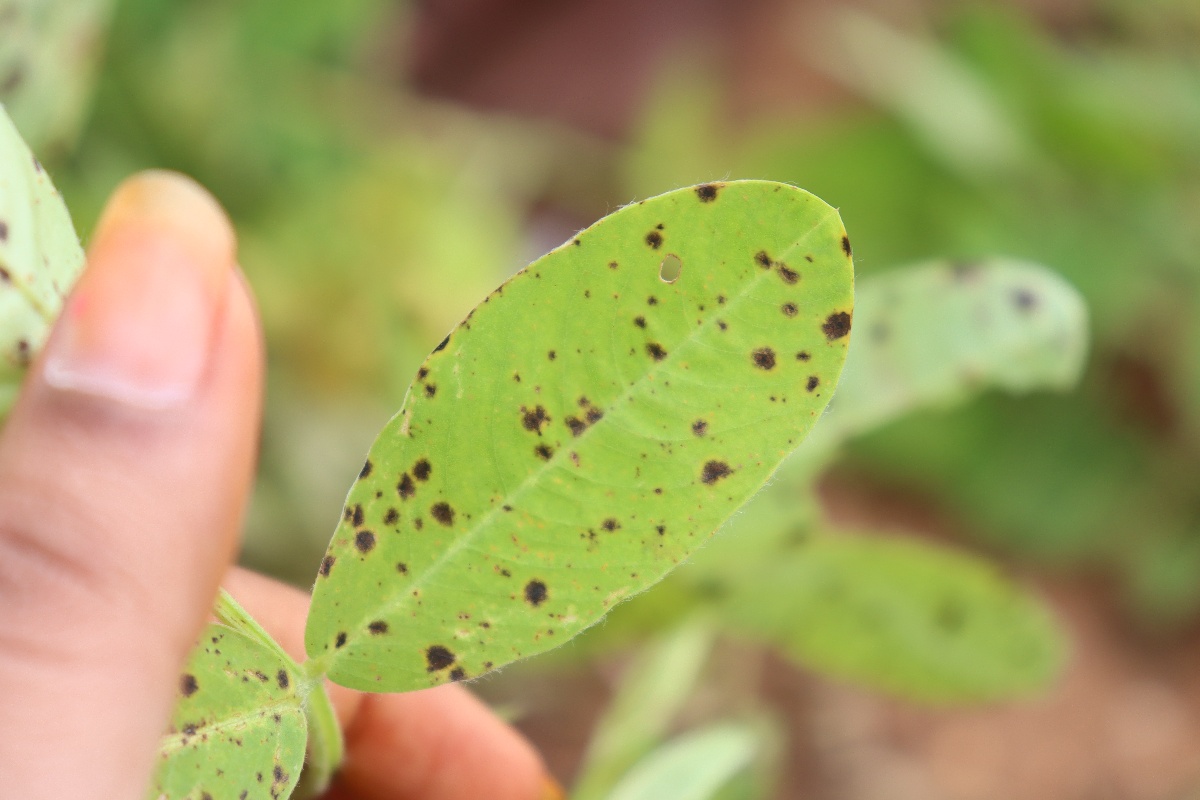
Label: late leaf spot